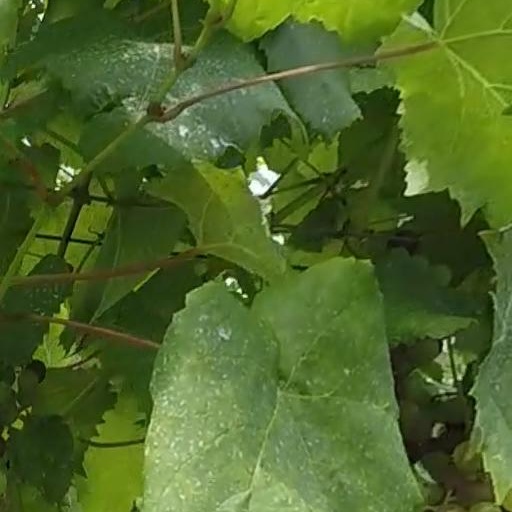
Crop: grape